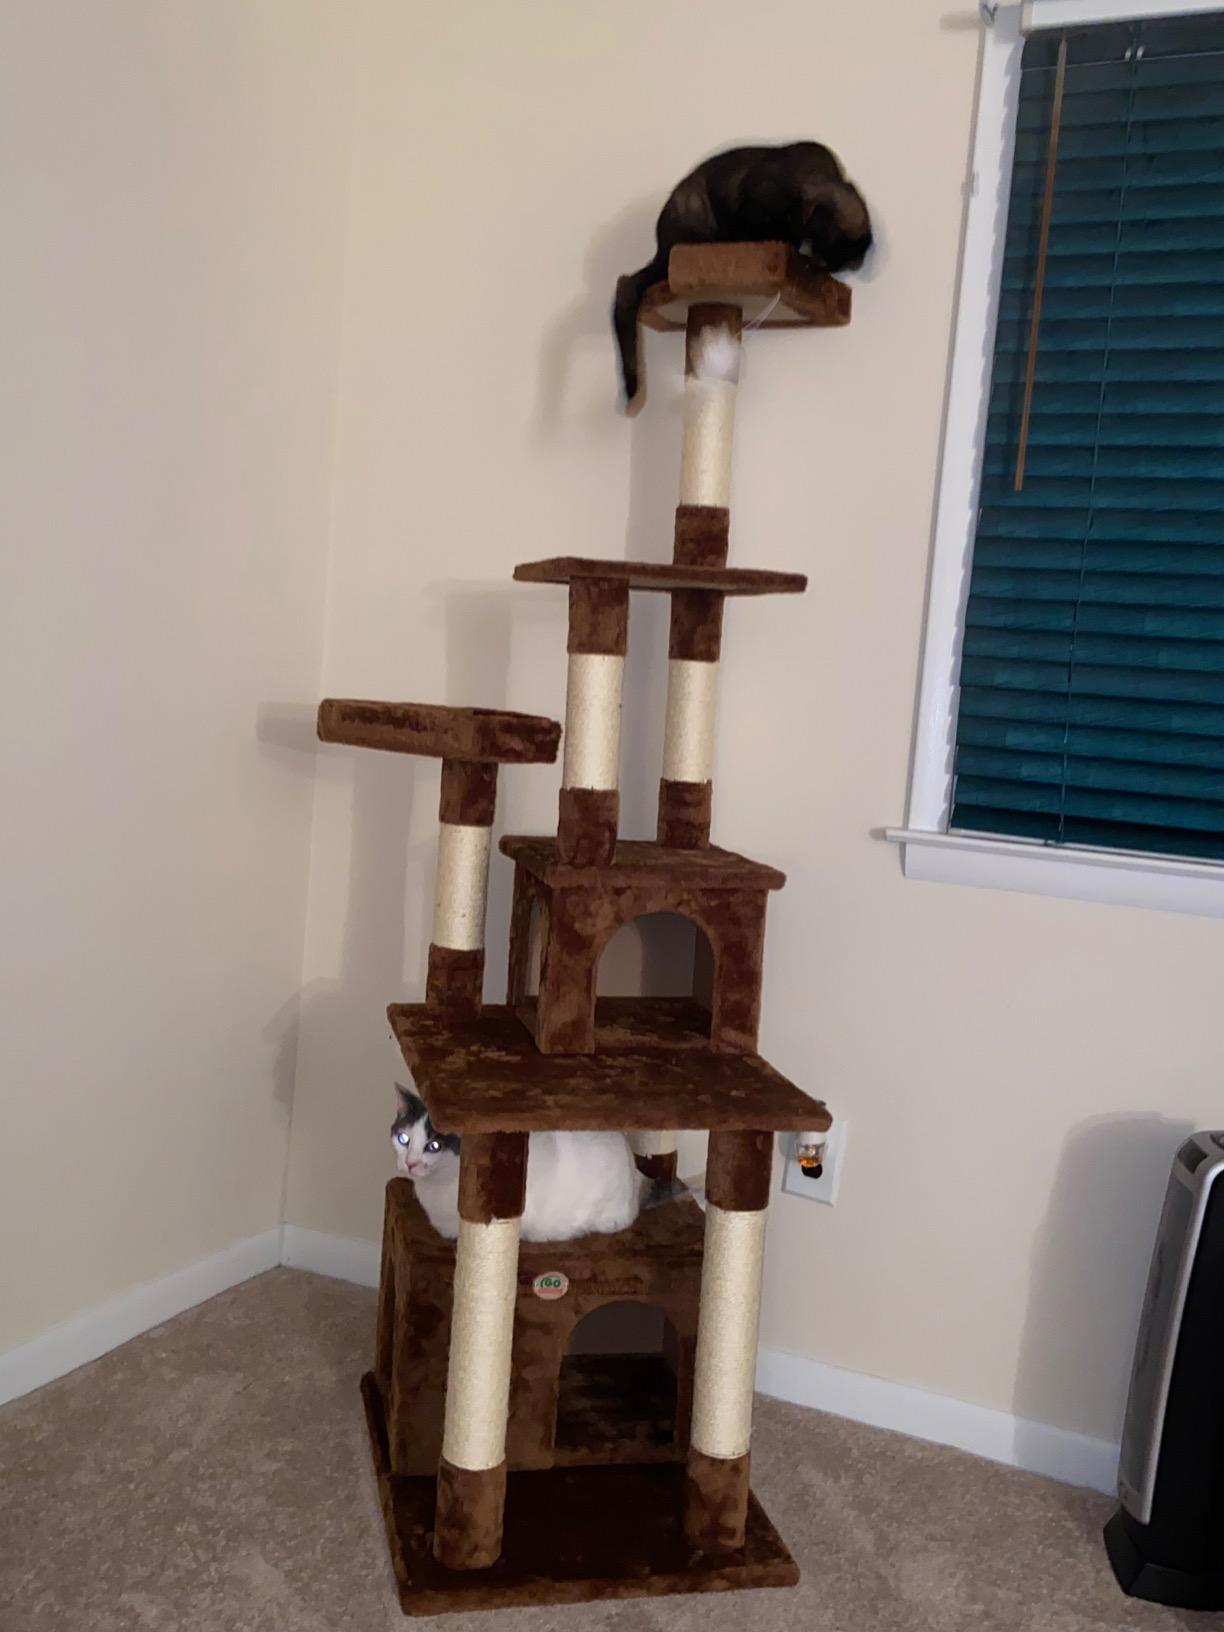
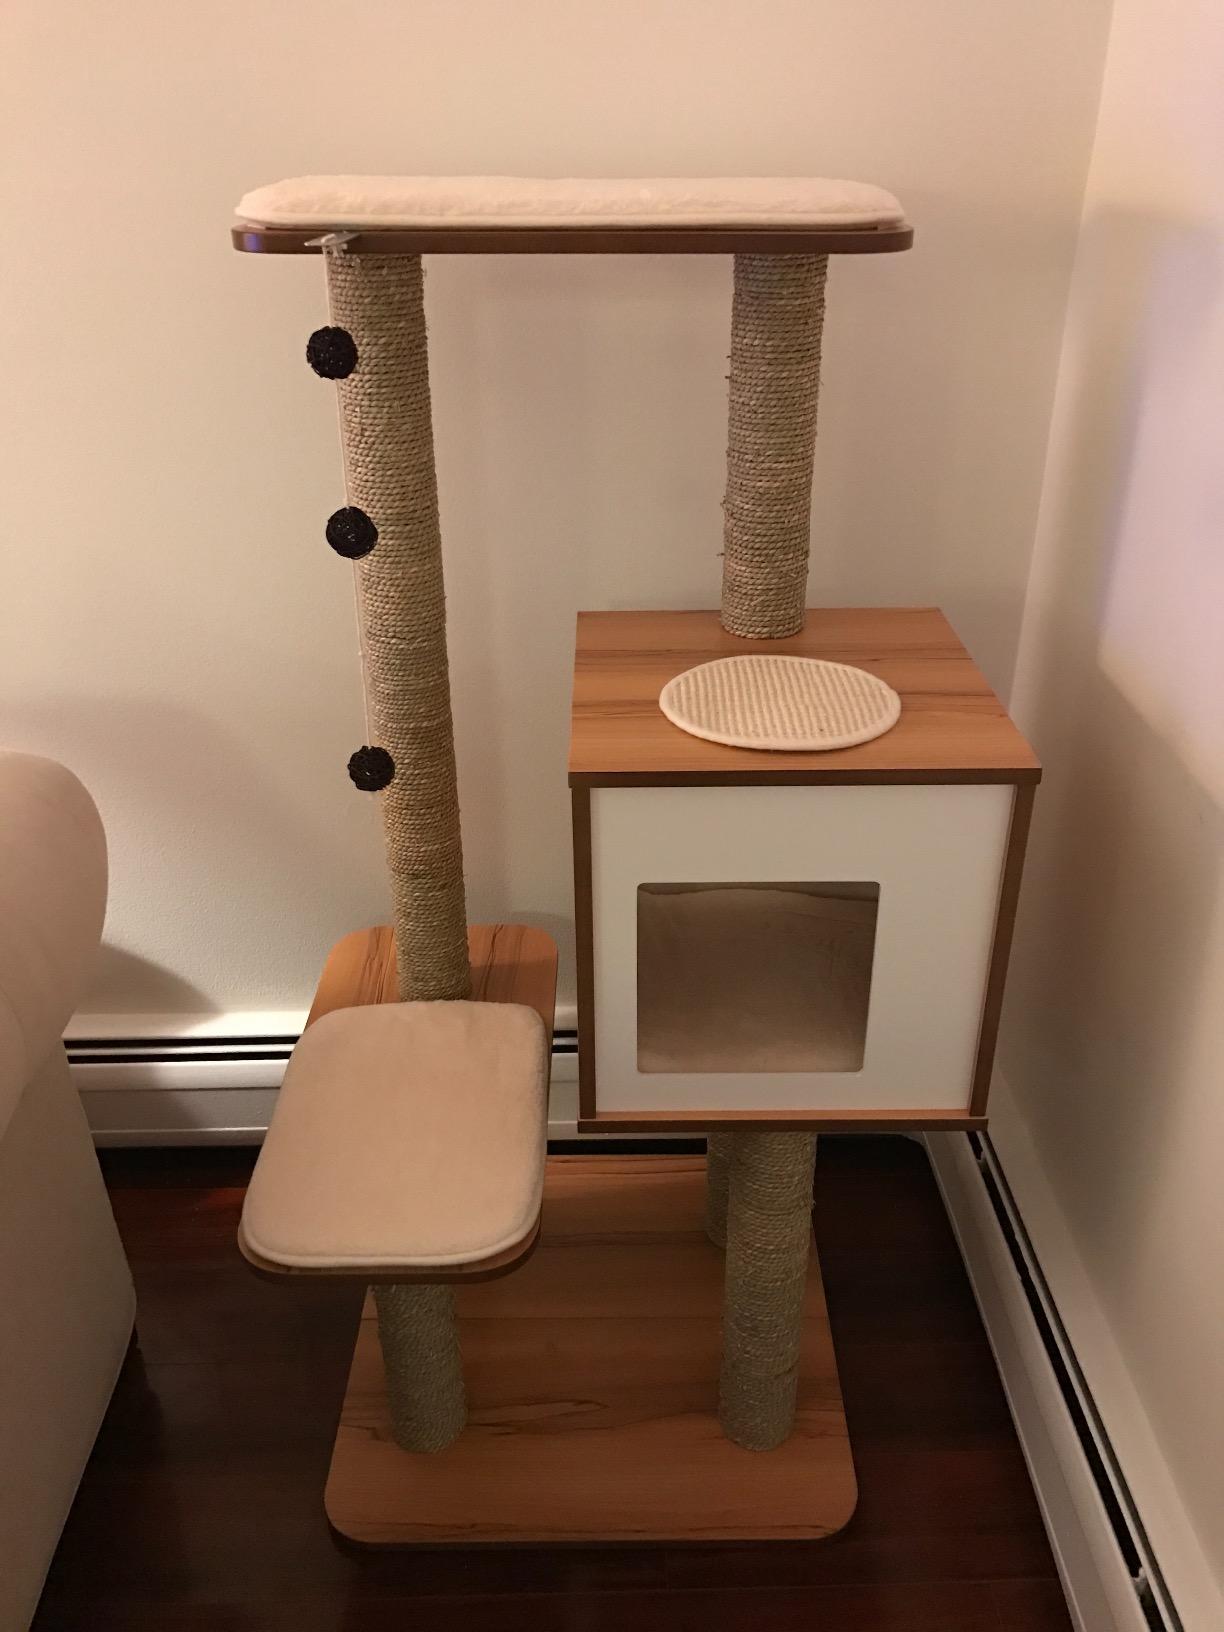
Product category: items_cat tree
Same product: no